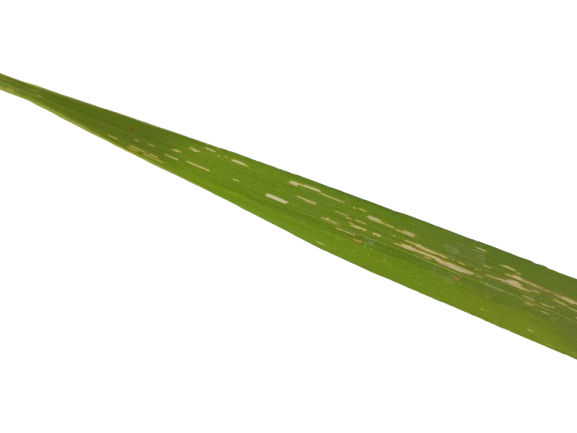
Label: Rice Leaffolder